Bélmegyer

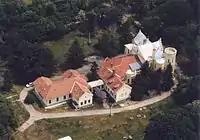
Bélmegyer Palace

It covers an area of 63.05 km and has a population of 968 people (2015).